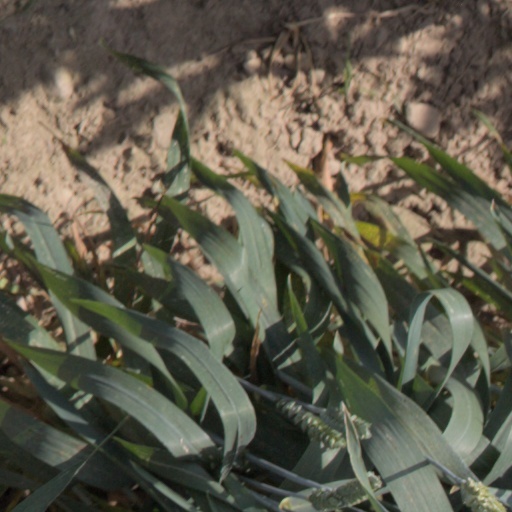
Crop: wheat